2022 Bratislava shooting

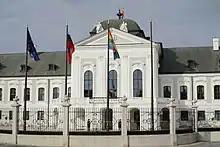
Rainbow flag raised at the Grassalkovich Palace in solidarity with the LGBT community

The attack was condemned by many political representatives, including mayor of Bratislava Matúš Vallo, and mayor of Old Town district Zuzana Aufrichtová. President Zuzana Čaputová pointed out the likely hateful motive of the act and stated that this hatred towards minorities had been fueled for a long time by "the stupid and irresponsible statements of politicians," whom she called on to stop hateful rhetoric "before more lives are lost". A rainbow flag was raised in solidarity with the LGBT community at the Grassalkovich palace.